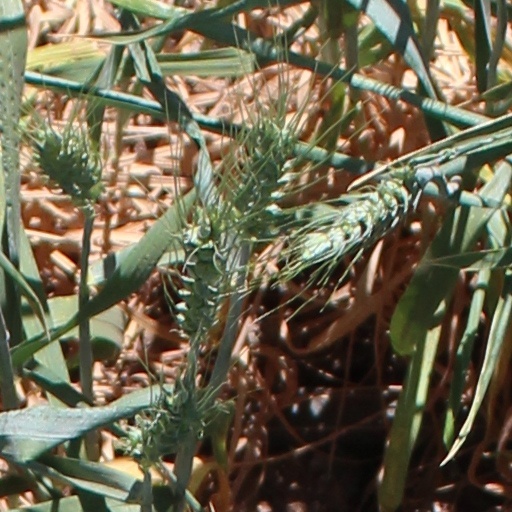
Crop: wheat